James Deen

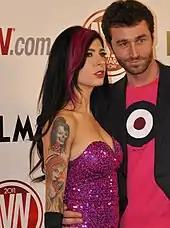
Deen with Joanna Angel at AVN Awards, 2011

Deen's collaborations include work with pornographic site WoodRocket.com. As the host of original web series, "James Deen Loves Food", Deen has been featured reviewing top restaurants, ordering every item on a drive-thru menu at once, and creating a $580 burrito.